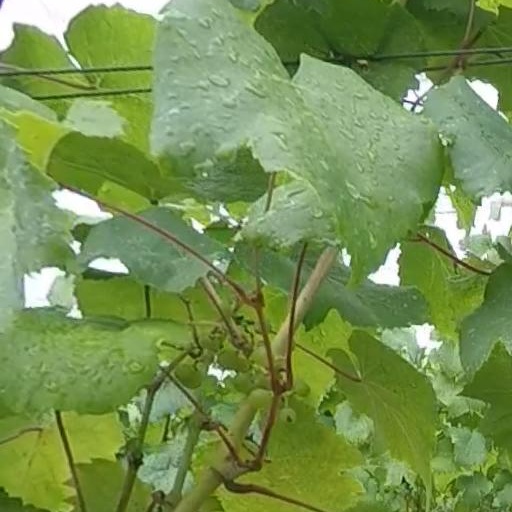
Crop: grape